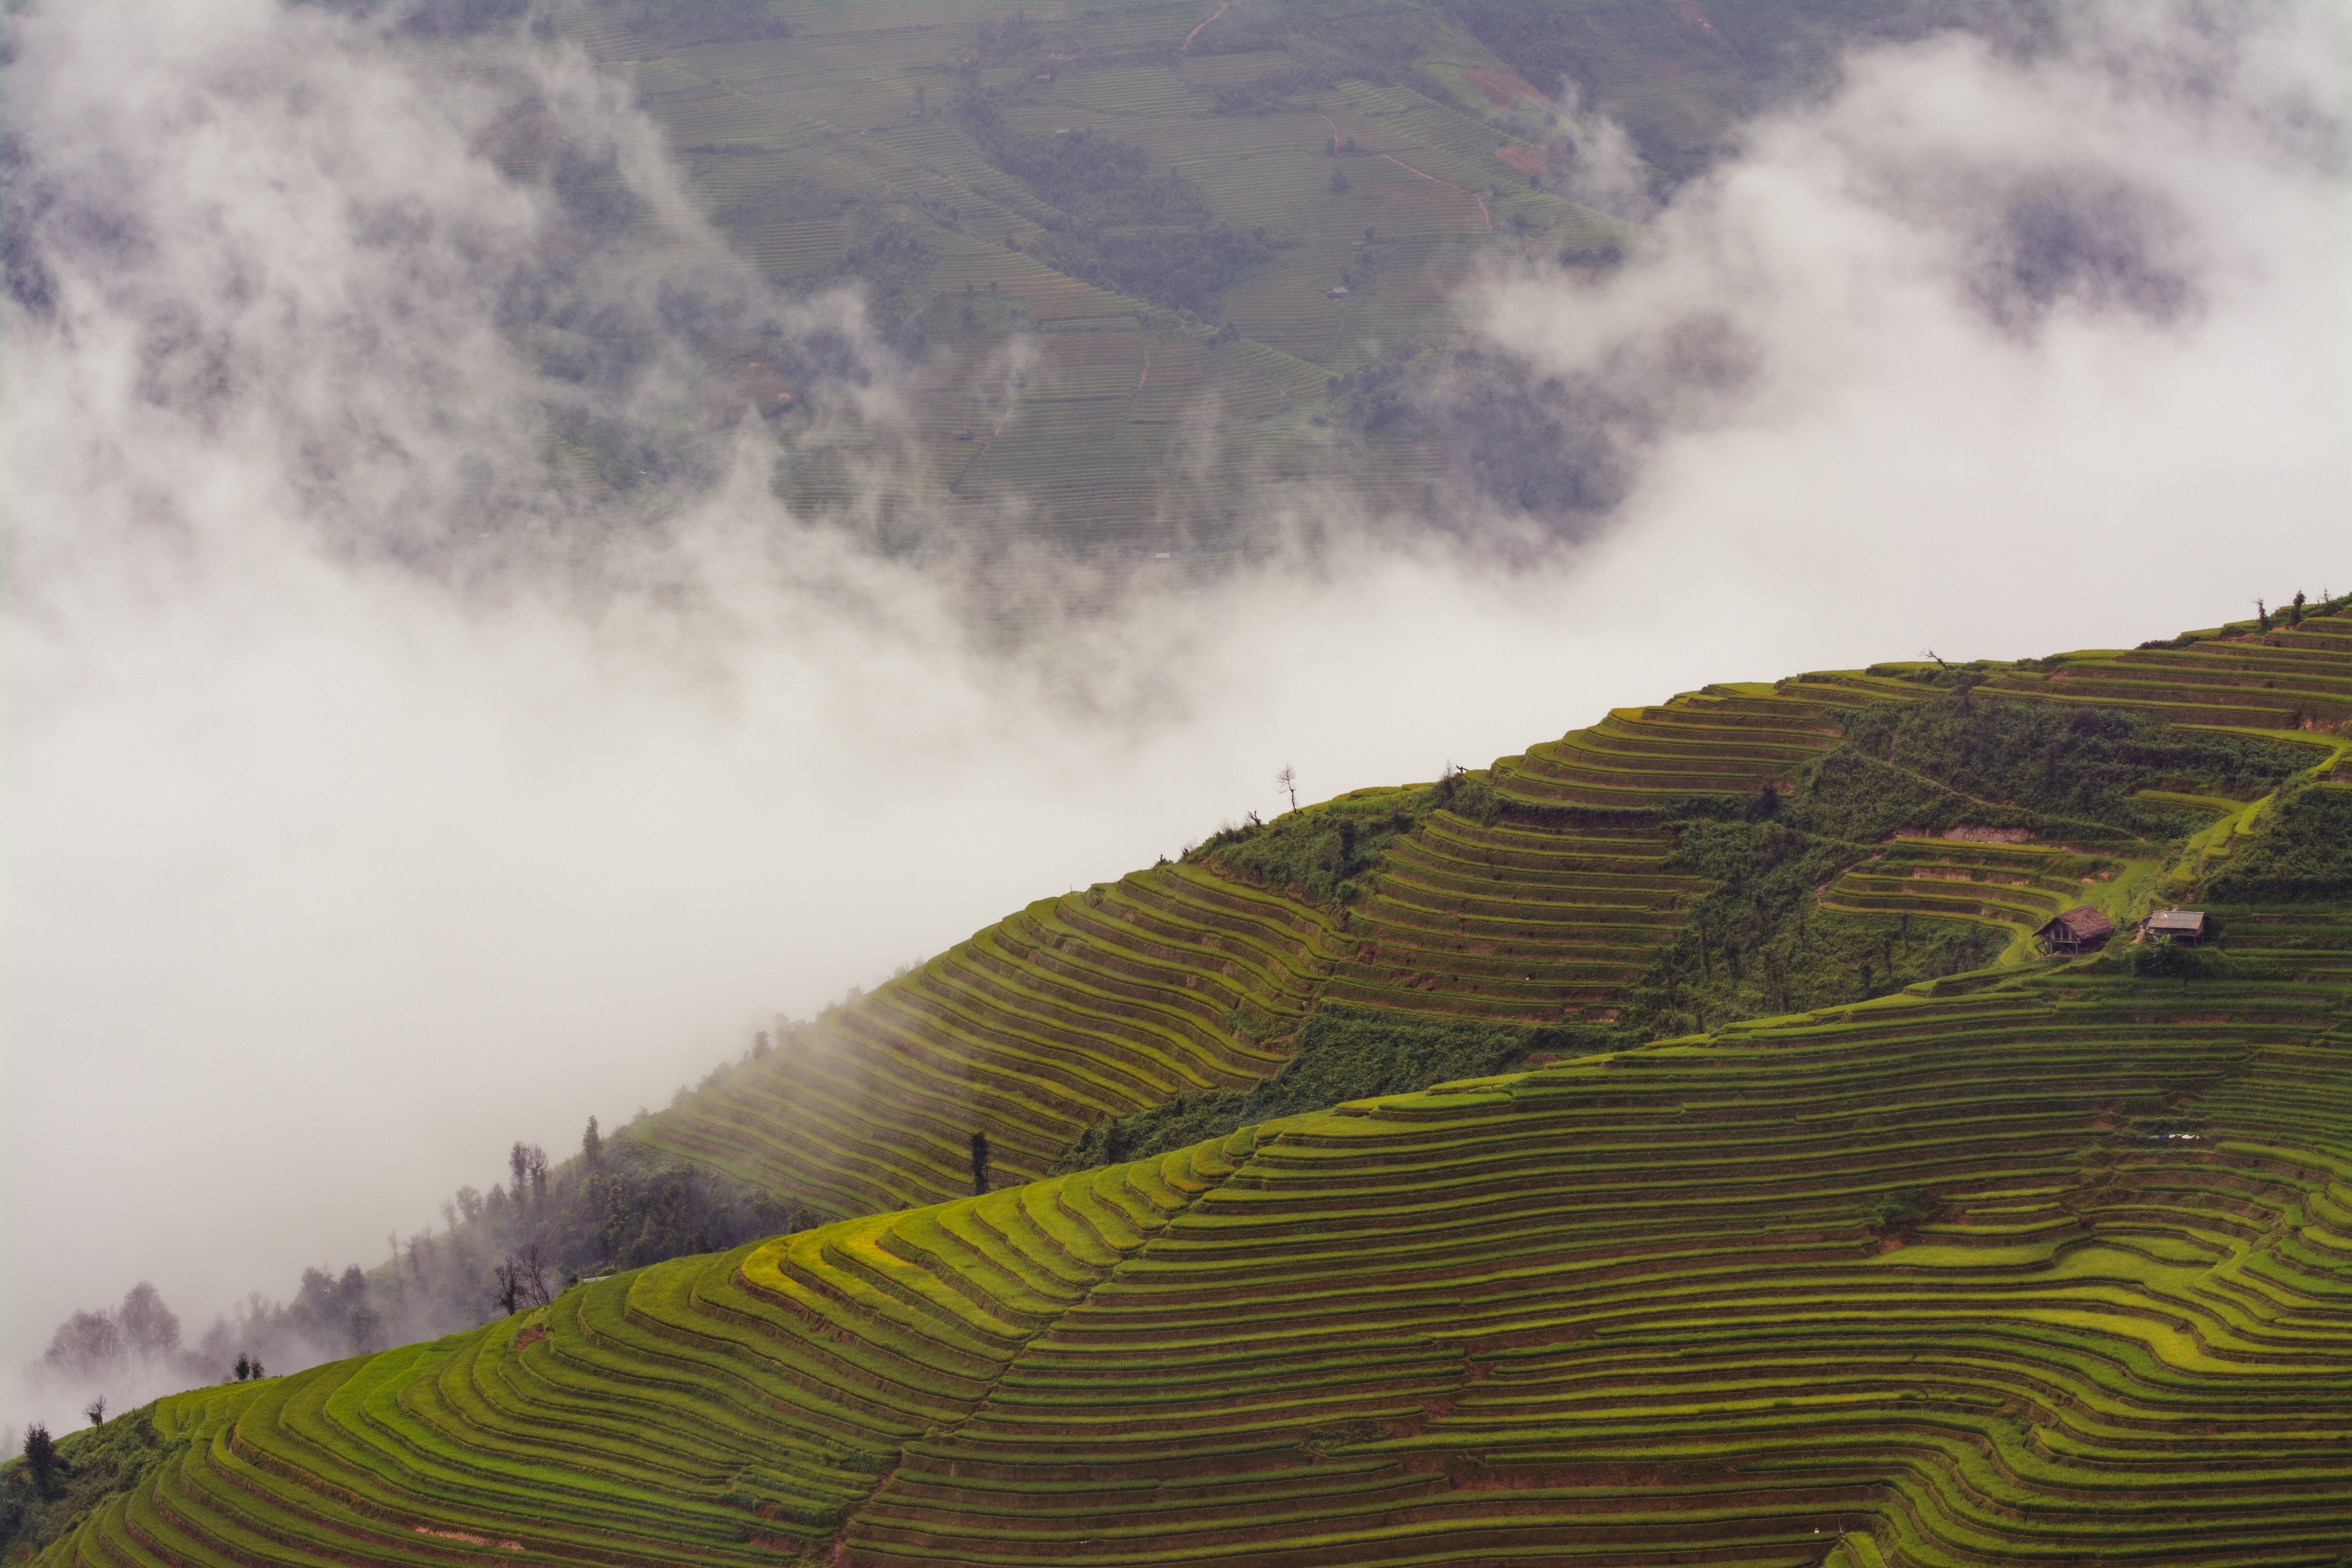
landscape, nature, grass, mountain, cloud, sky, field, sunlight, morning, hill, wind, valley, agriculture, terrace, grassland, plateau, habitat, rural area, landform, paddy field, geographical feature, atmospheric phenomenon, atmosphere of earth, mountainous landforms